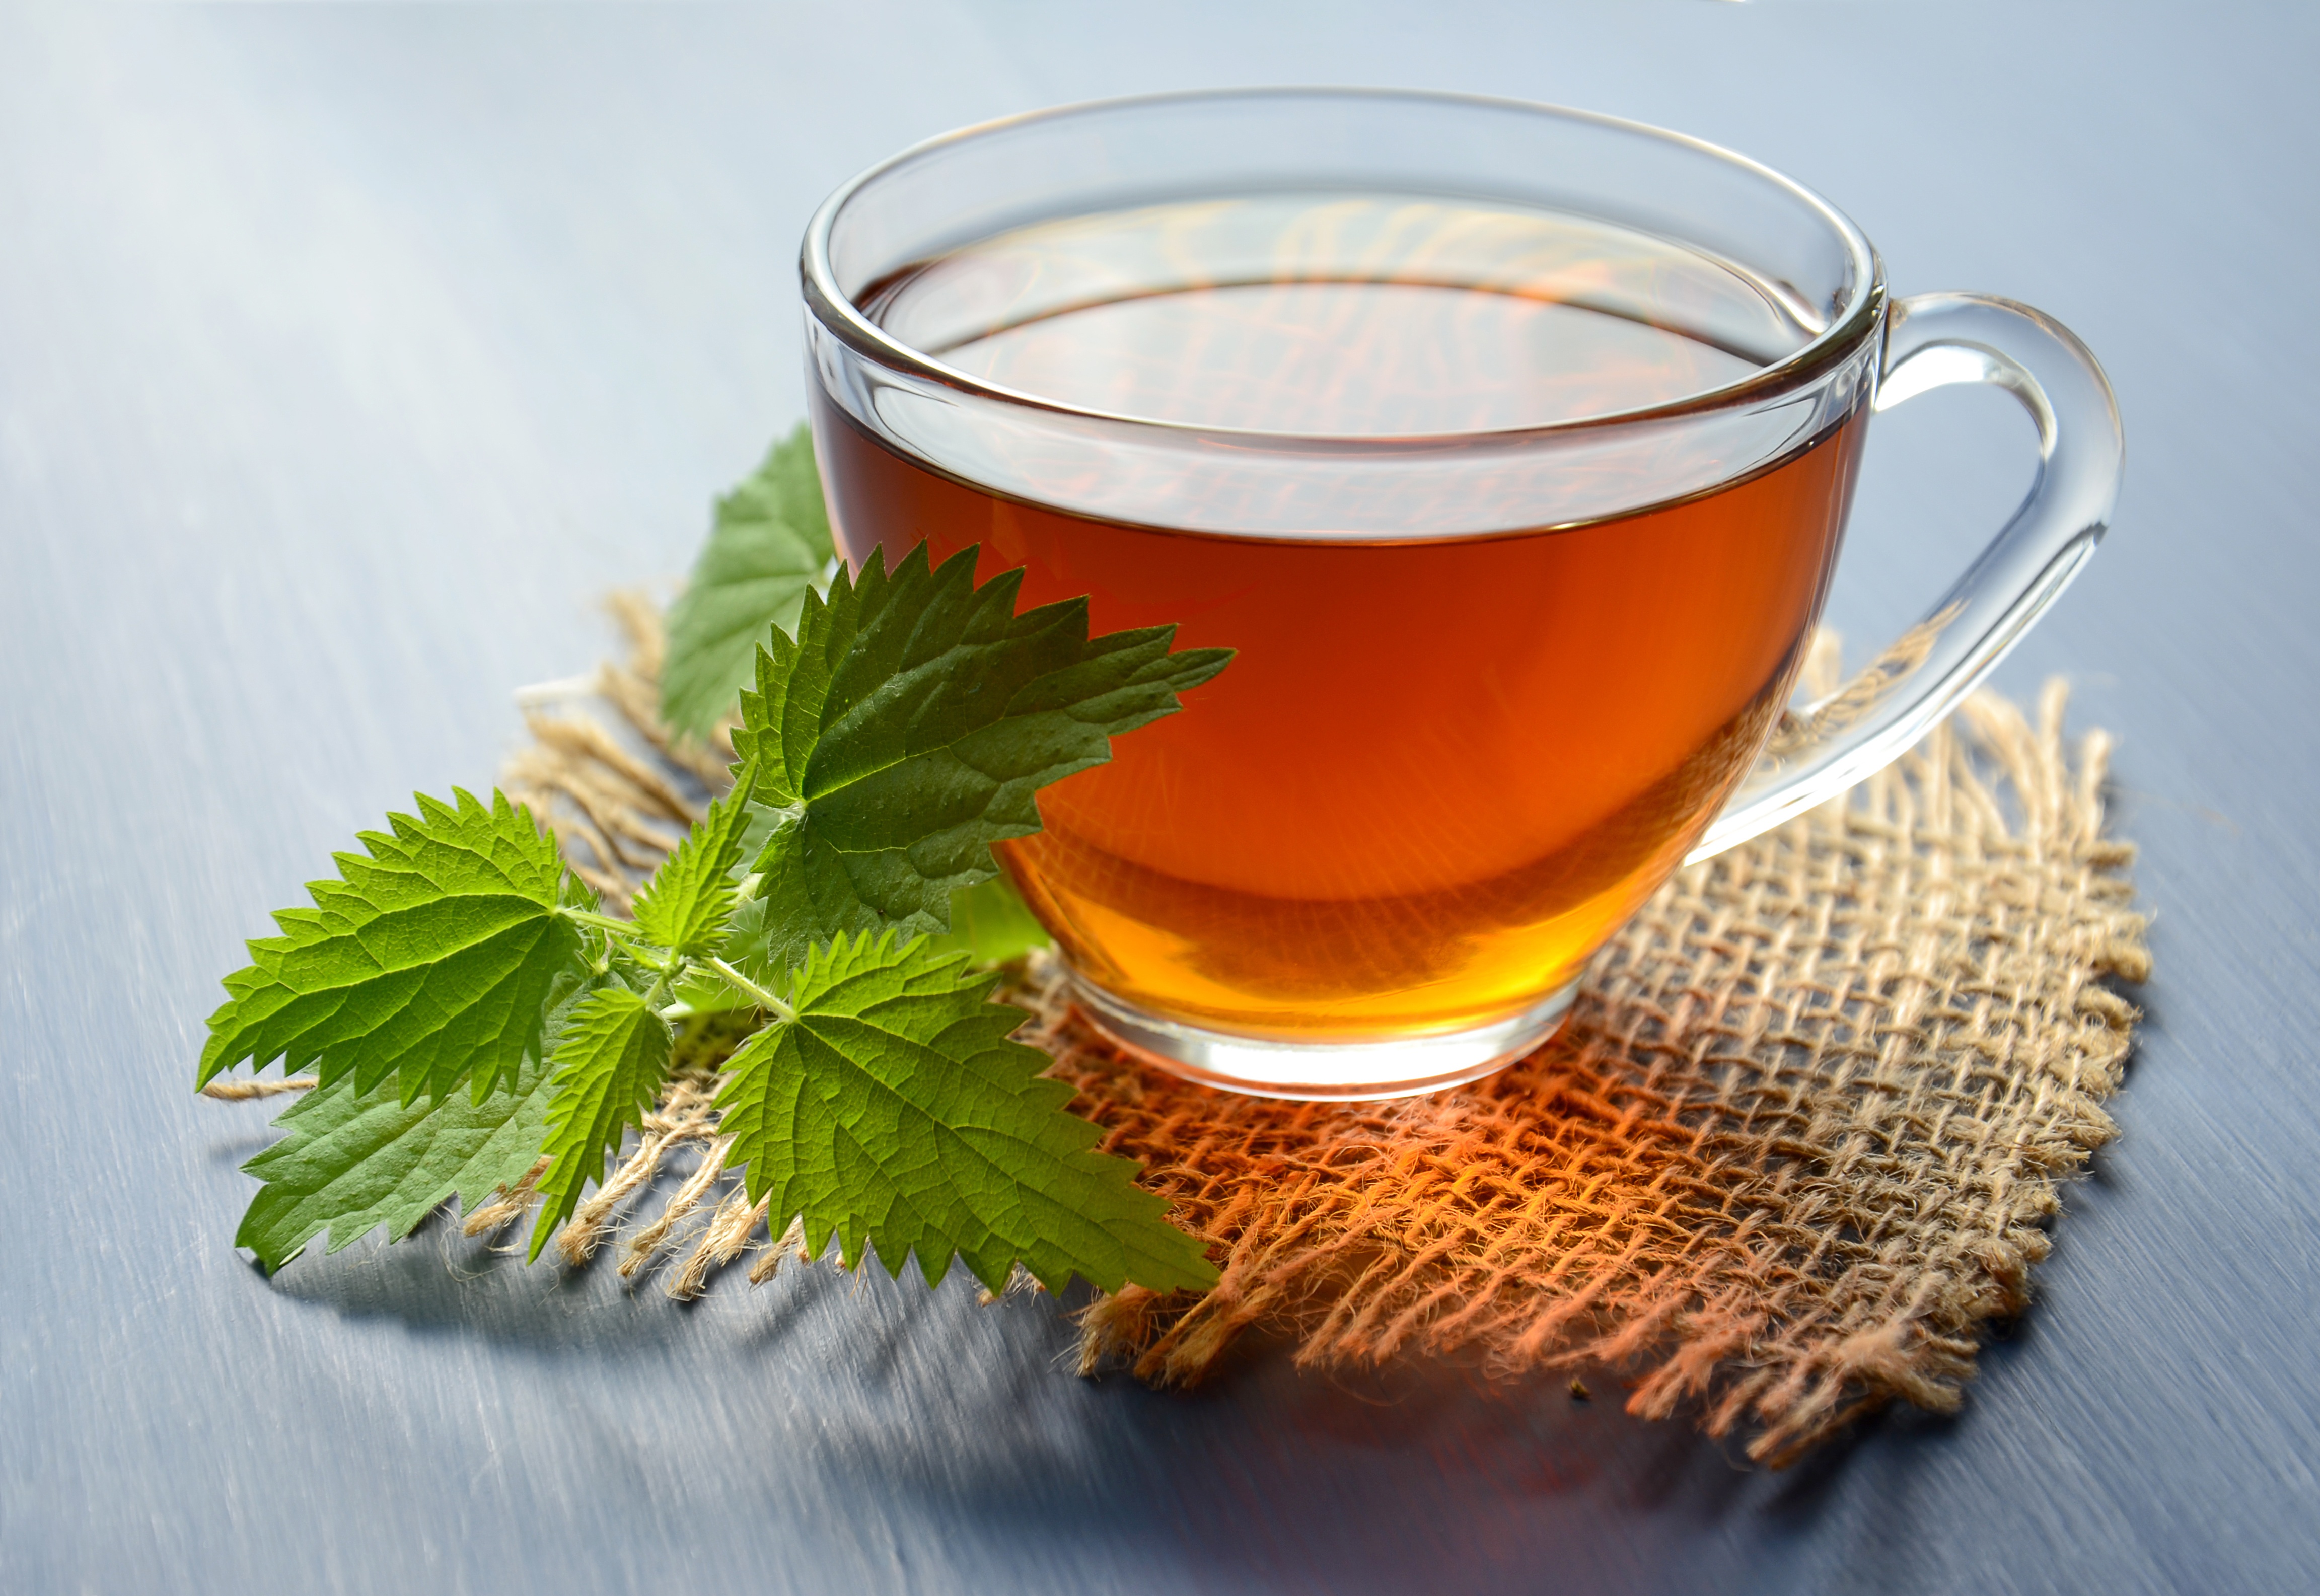
tea, drink, nettle, useful, treatment, therapy, medicine, folk medicine, mug, cup, glass, medicinal plant, mate cocido, earl grey tea, chinese herb tea, roasted barley tea, grog, wassail